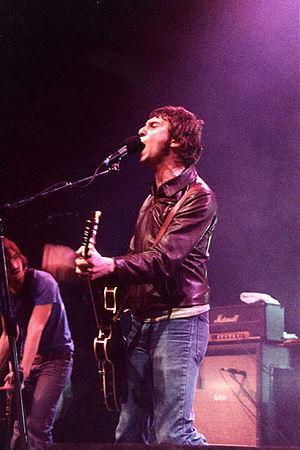
Nicholas John Cester, né le 6 juillet 1979 à Melbourne, est un chanteur, guitariste et compositeur australien. Il est mieux connu en tant que chanteur du groupe rock Jet. Il fait également partie du supergroupe The Jaded Hearts Club.